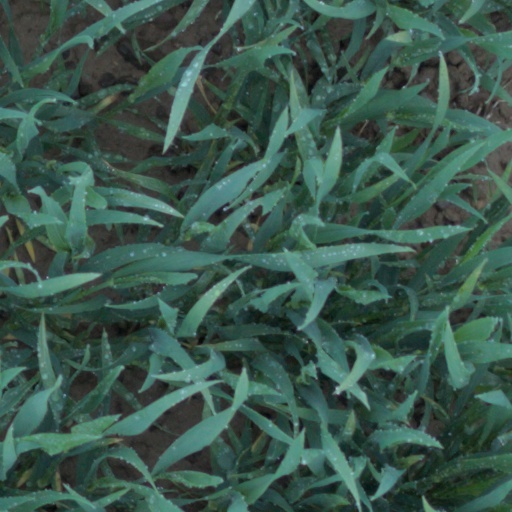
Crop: wheat